Bird (1988 film)

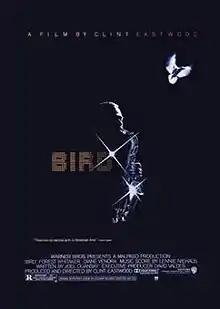
Theatrical release poster by Bill Gold

Bird is a 1988 American biographical musical drama film about jazz saxophonist Charlie "Bird" Parker, directed and produced by Clint Eastwood and written by Joel Oliansky. The film stars Forest Whitaker as Parker, and Diane Venora as his wife Chan Parker. It is constructed as a montage of scenes from Parker's life, from his childhood in Kansas City, through his early death at the age of 34.